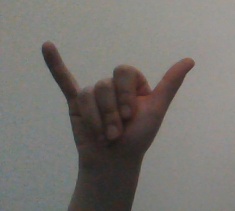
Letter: ya